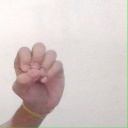
अक्षर: उ